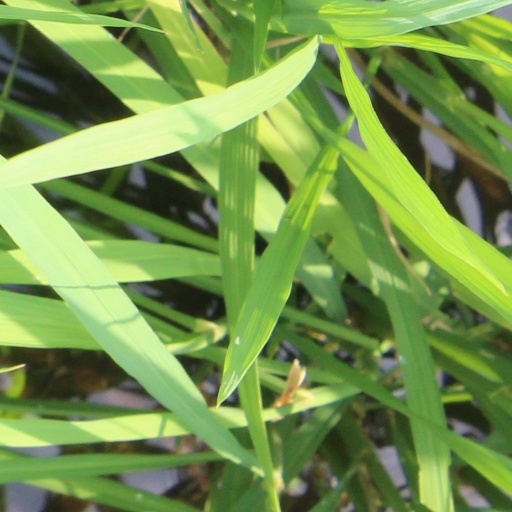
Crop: rice